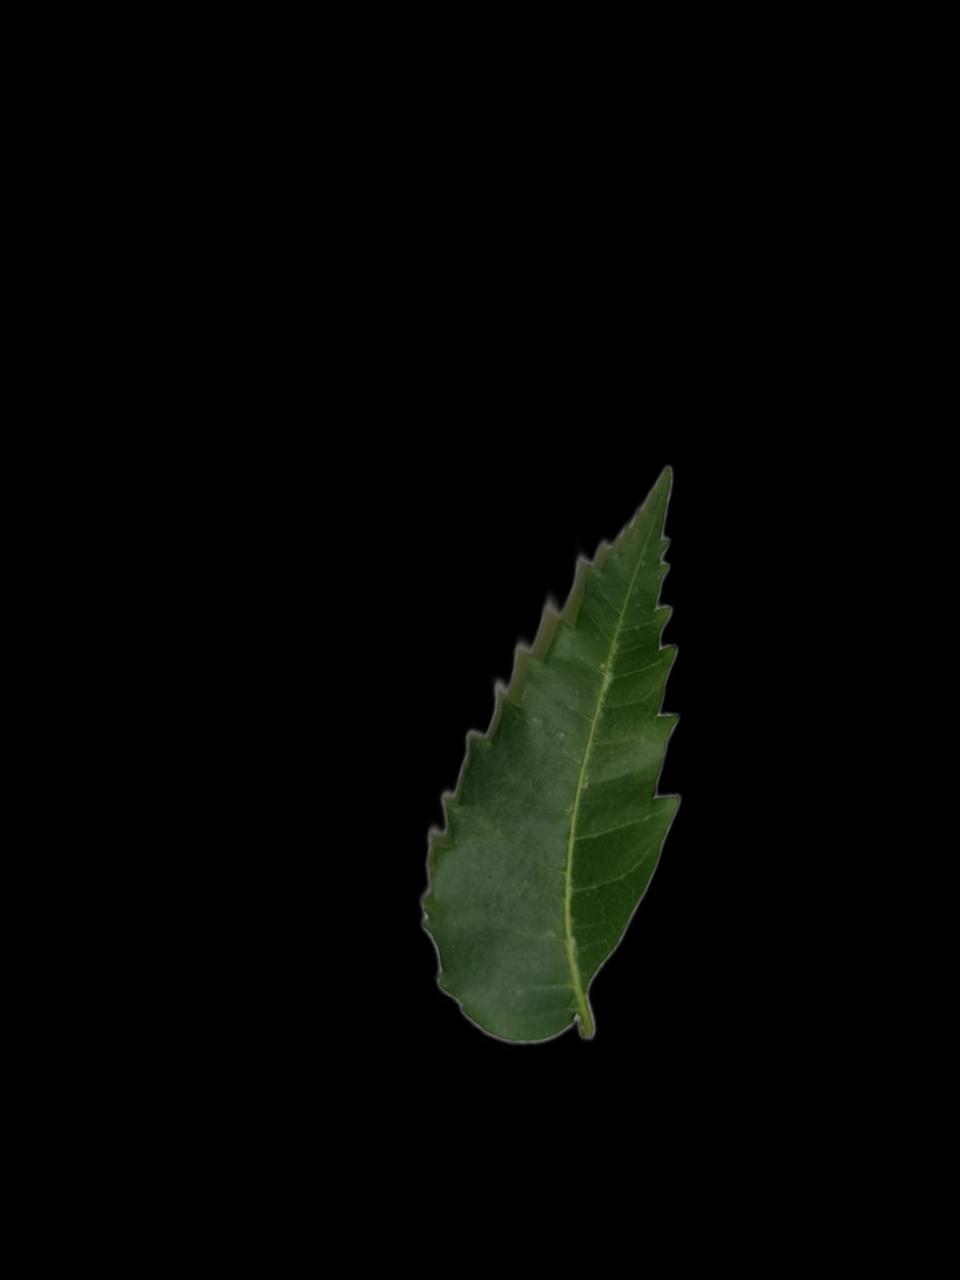
Plant: Neem